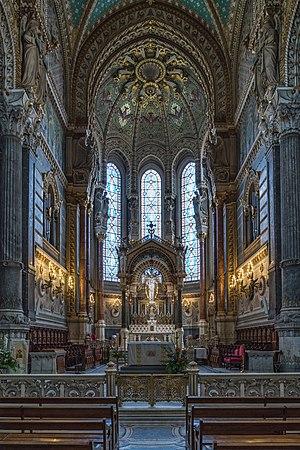
Lyon - Basilique de Fourvières - Abside
La basilique Notre-Dame de Fourvière surplombe la ville de Lyon depuis le sommet de la colline de Fourvière depuis la fin du XIXᵉ siècle.